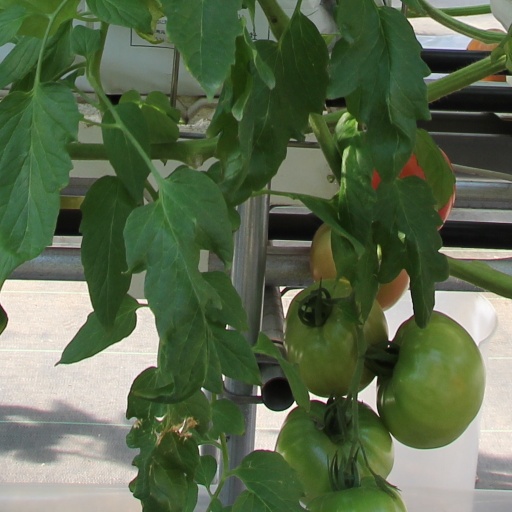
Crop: tomato